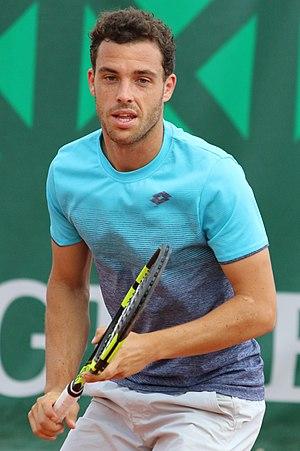
Marco Cecchinato, né le 30 septembre 1992 à Palerme, est un joueur de tennis italien, professionnel depuis 2010.